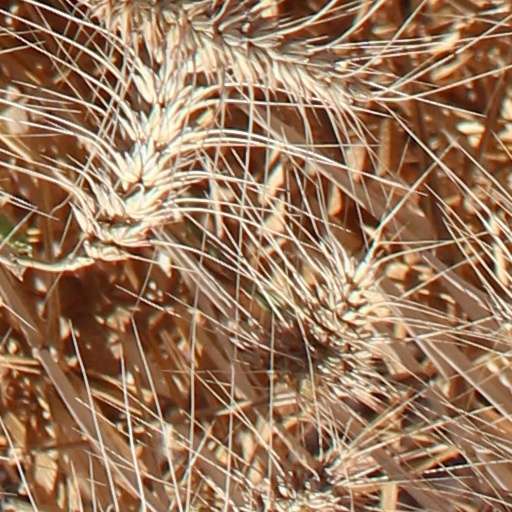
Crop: wheat